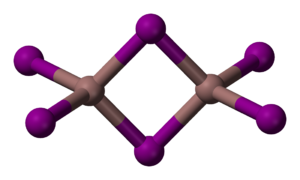
L'indium est l'élément chimique de numéro atomique 49, de symbole In.